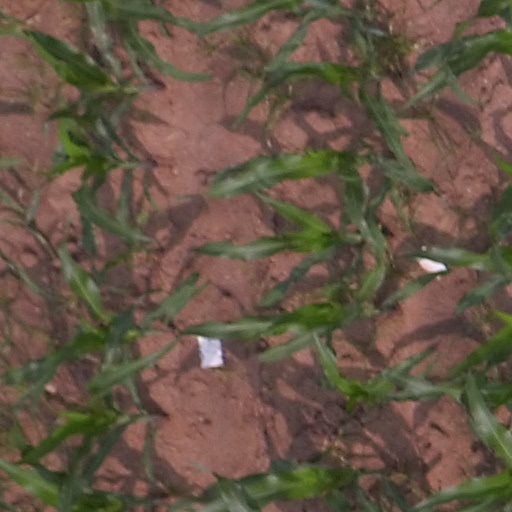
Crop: maize; corn